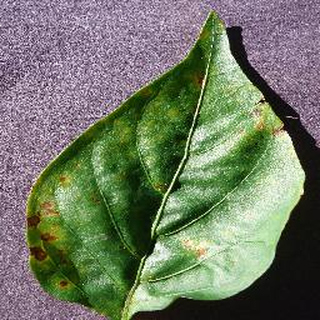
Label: bell_pepper_bacterial_spot